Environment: real
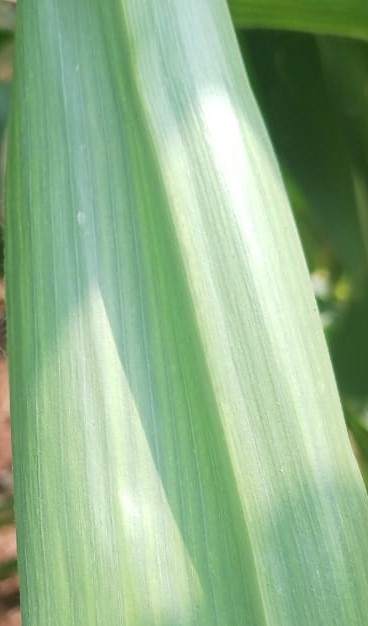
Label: healthy